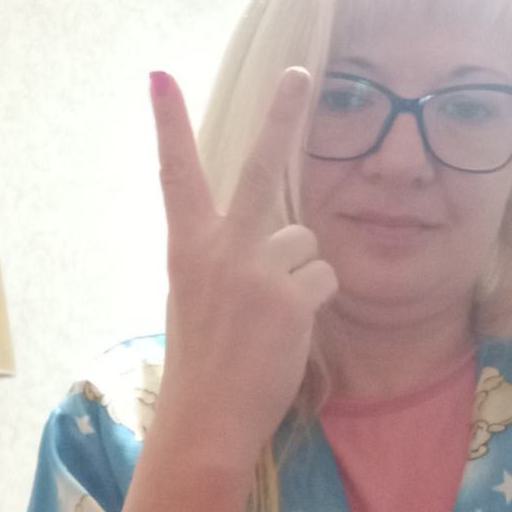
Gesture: peace_inverted